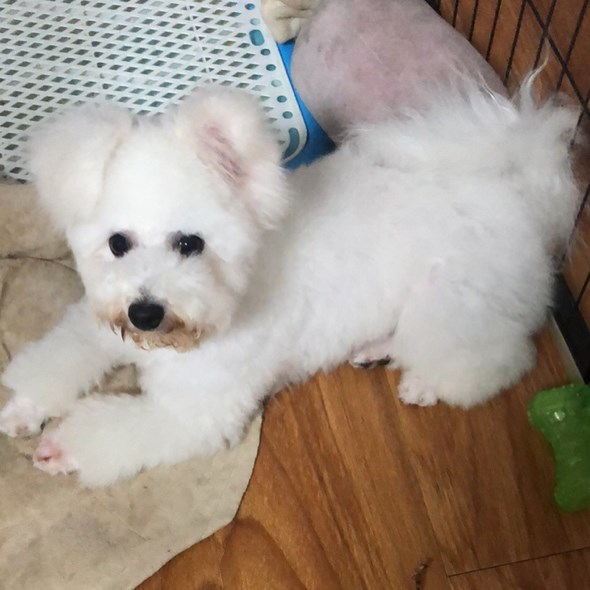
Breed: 3083-n000117-Bichon_Frise